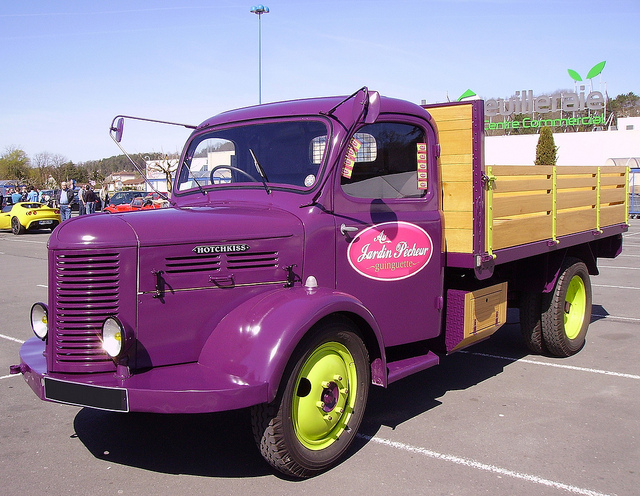
A purple truck sits in a parking lot.

a close up of a truck parked in a parking lot

A truck parked in a parking lot with cars and people behind it.

A purple and yellow truck parked in a parking lot.

A truck on a parking with people in the background and a car.